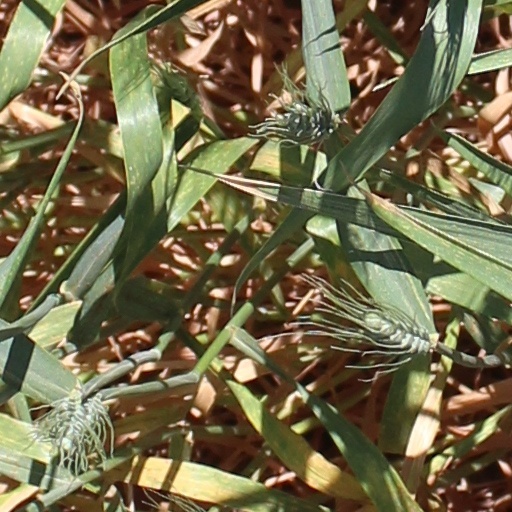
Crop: wheat